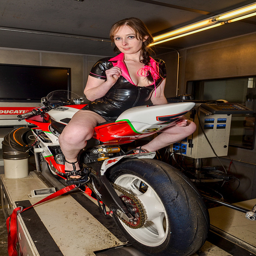
a beautiful woman wearing vinyl sitting on a motorcycle
A woman in a short leather outfit poses on a motorcycle.
A sexy, young woman posing on a sporty bike.
A woman poses on top of a motorcycle.
A woman sitting on a motor bike facing backwards.